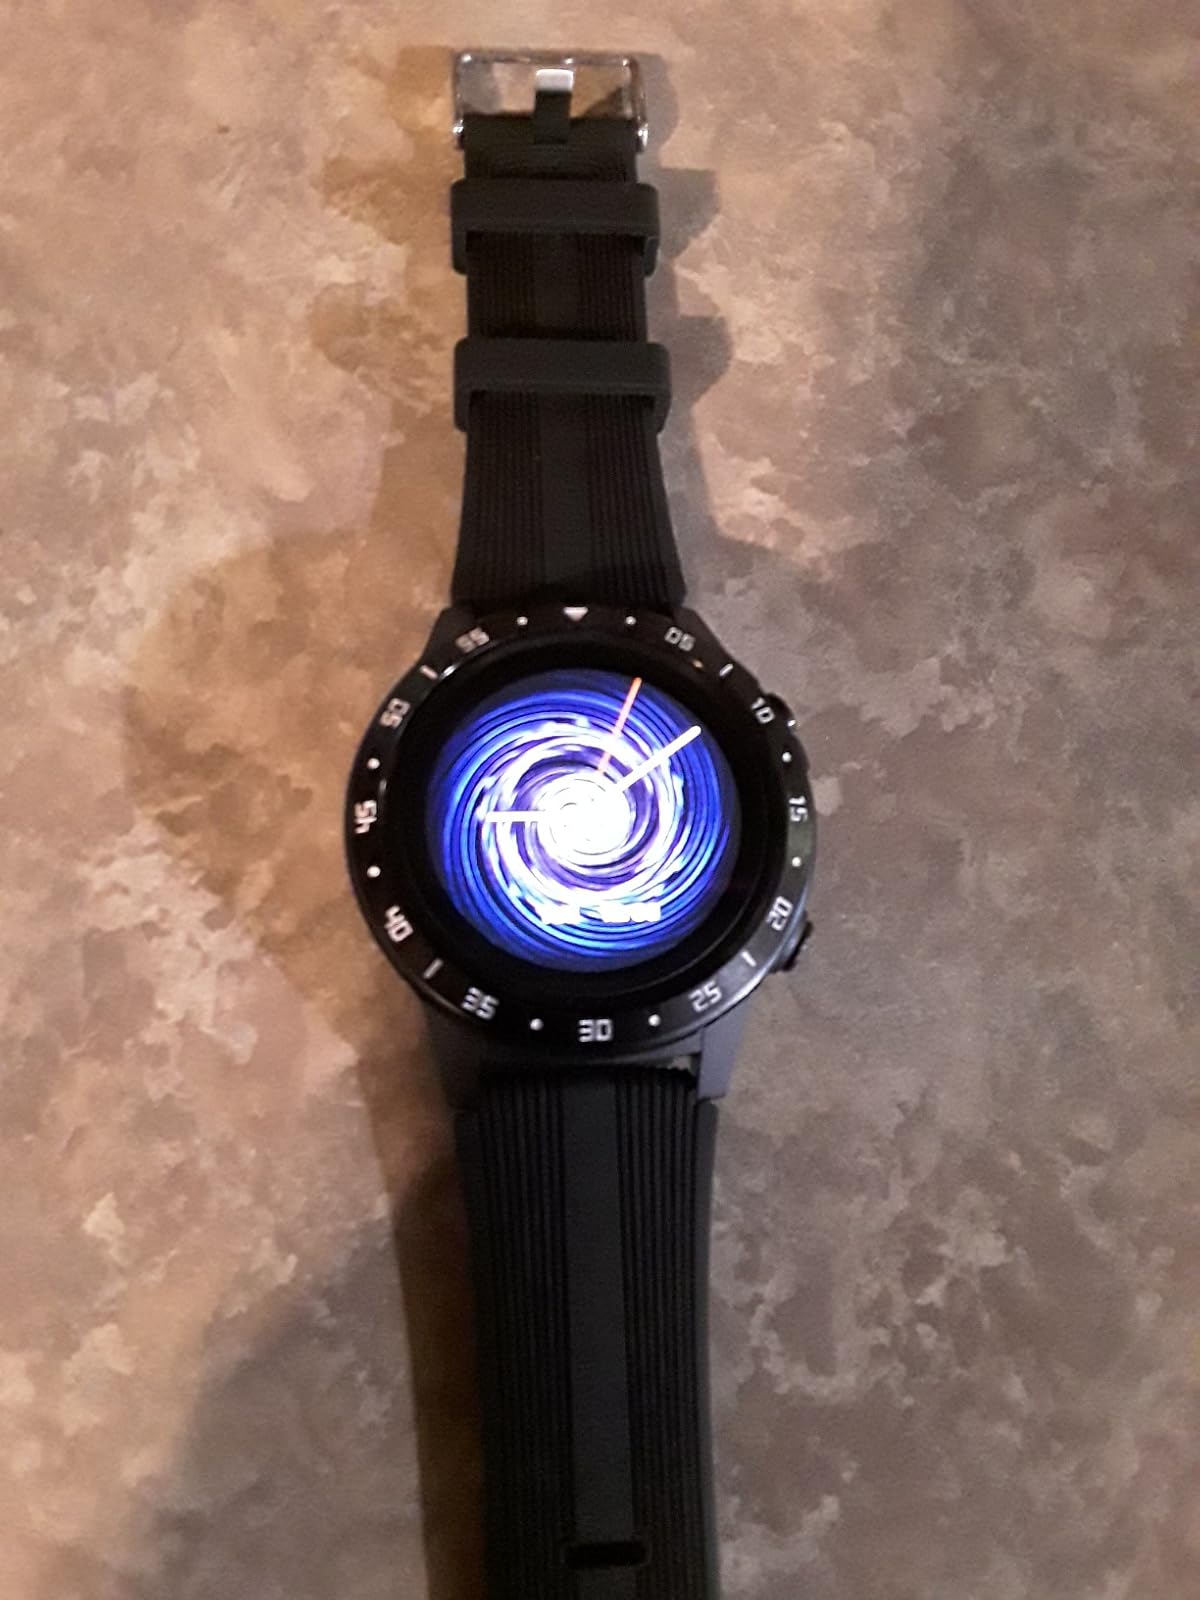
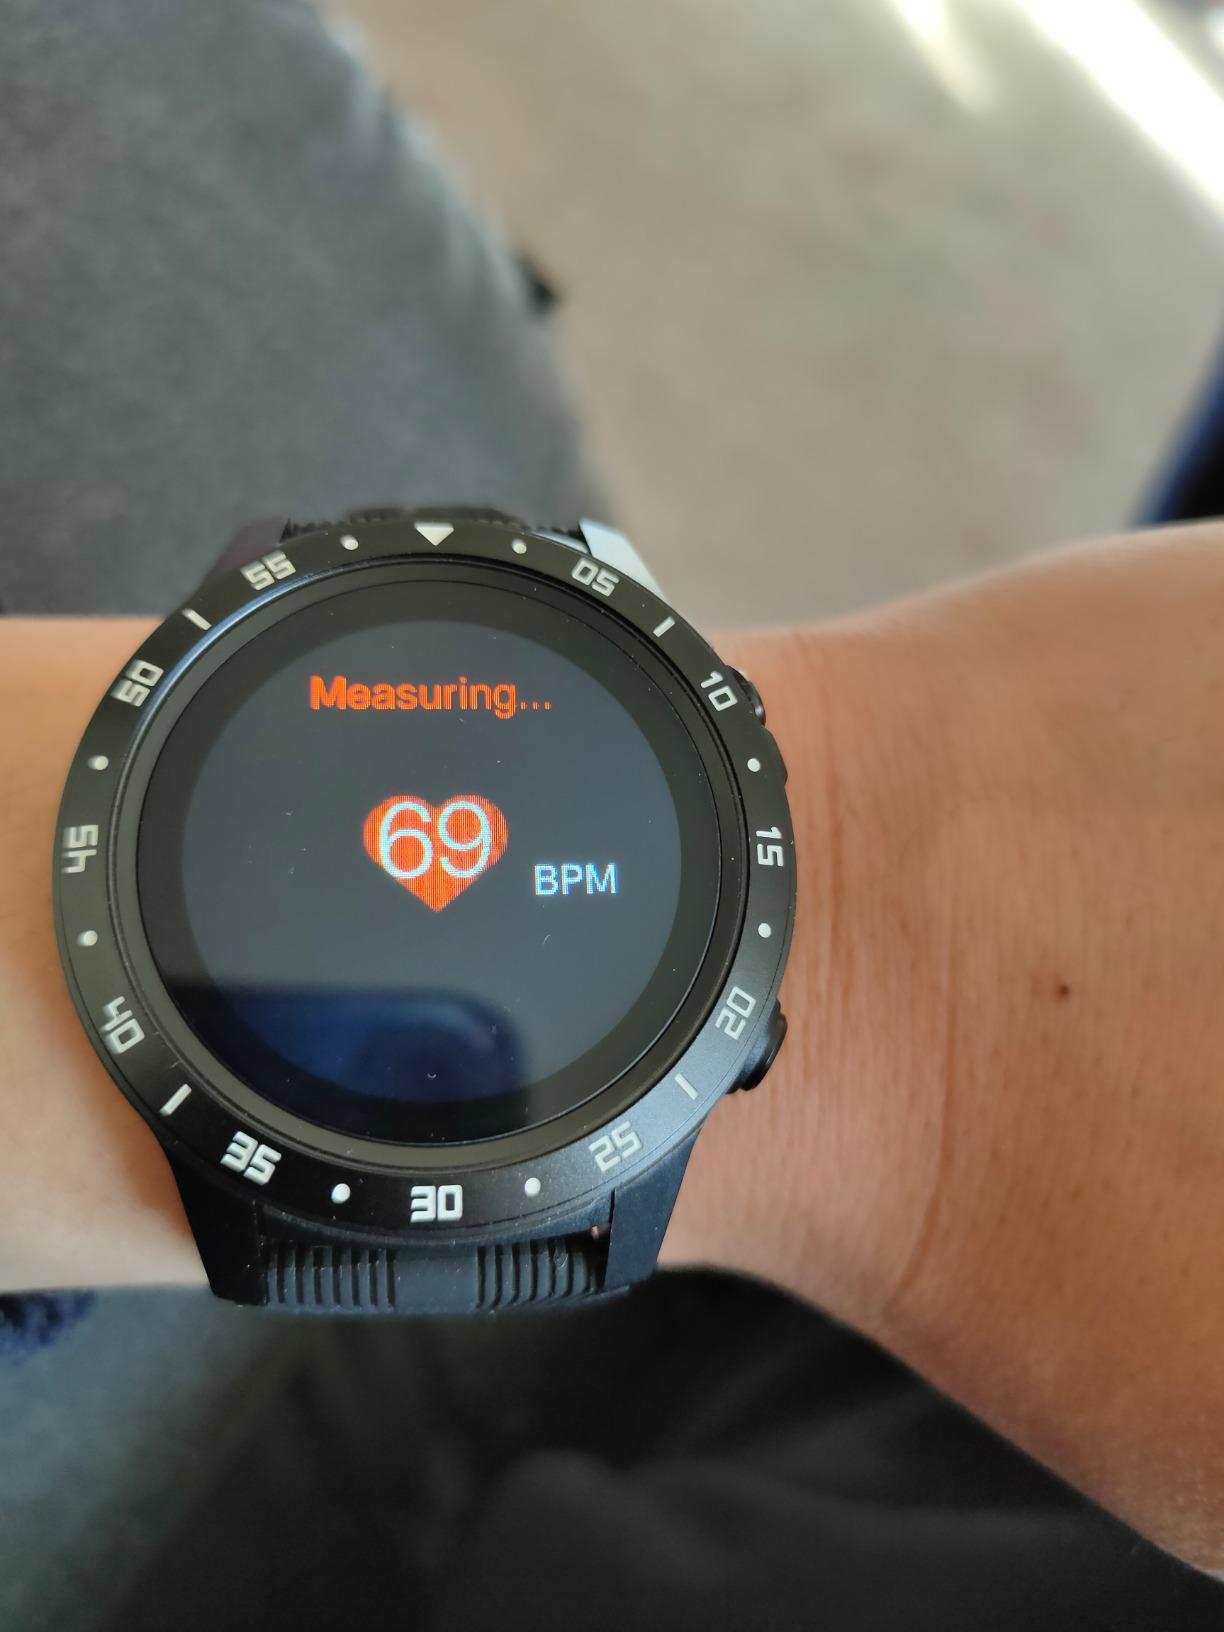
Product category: smartwatch
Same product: yes